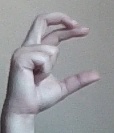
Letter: thal